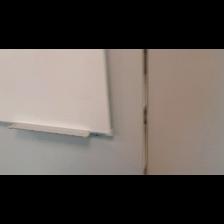
Label: NonHuman